Presidency of Ulysses S. Grant

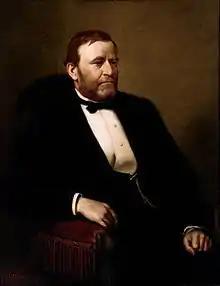
President Ulysses S. Grant Official White House Portrait Henry Ulke 1875

During the election year of 1876, South Carolina was in a state of rebellion against Republican governor Daniel H. Chamberlain. Conservatives were determined to win the election for ex-Confederate Wade Hampton through violence and intimidation. The Republicans went on to nominate Chamberlain for a second term. Hampton supporters, donning red shirts, disrupted Republican meetings with gun shootings and yelling. Tensions became violent on July 8, 1876, when five African Americans were murdered at Hamburg. The rifle clubs, wearing their Red Shirts, were better armed than the blacks. South Carolina was ruled more by "mobocracy and bloodshed" than by Chamberlain's government.